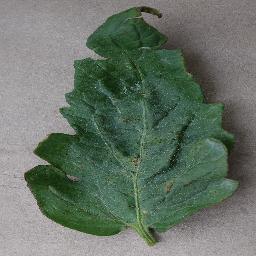
Label: Tomato___Bacterial_spot